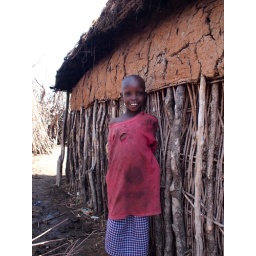
Smiling girl by the house